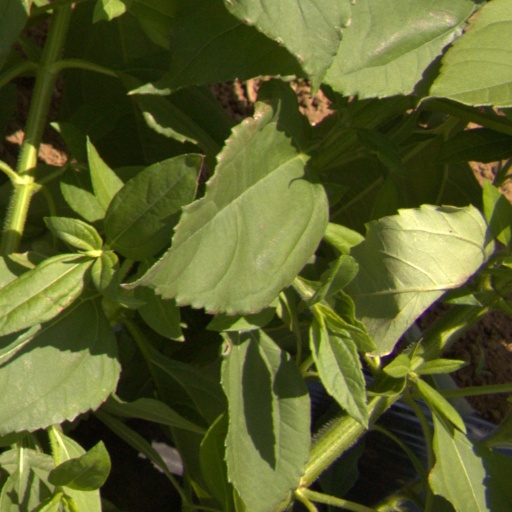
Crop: Jerusalem artichoke